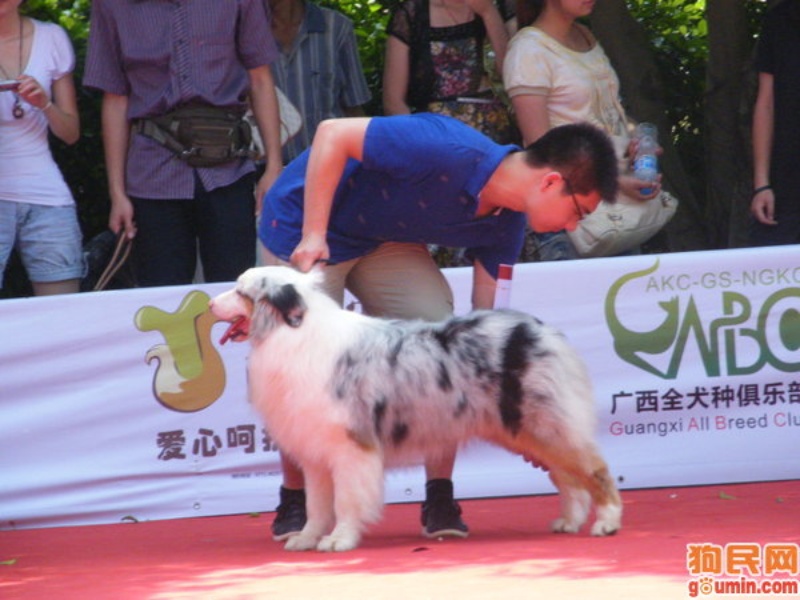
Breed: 245-n000098-Australian_Shepherd